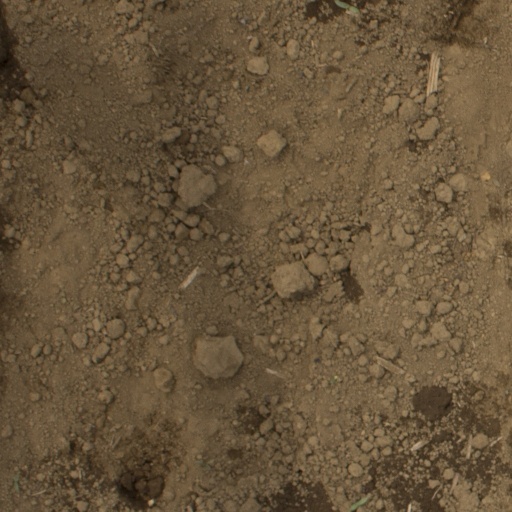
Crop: Jerusalem artichoke